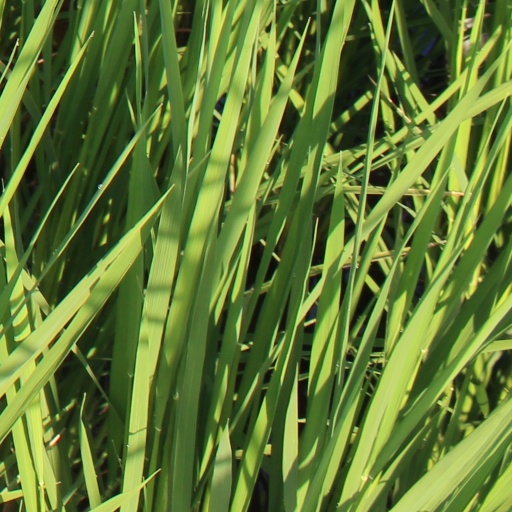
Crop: rice